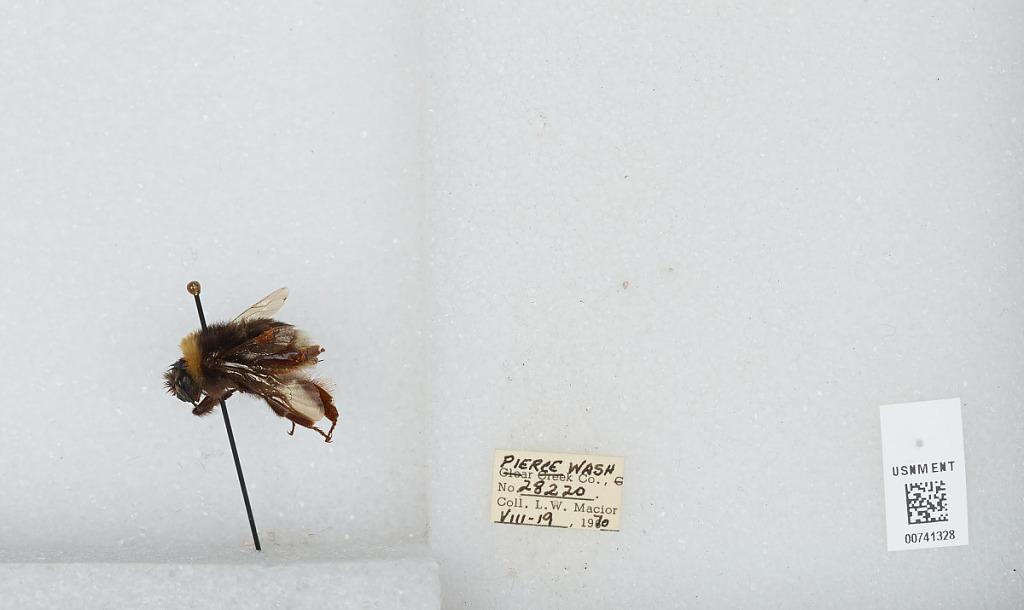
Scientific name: Bombus (Bombus) occidentalis Greene
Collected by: L. Macior
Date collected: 1970-8-19
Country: United States
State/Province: Washington
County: Pierce
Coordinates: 47.05, -122.12